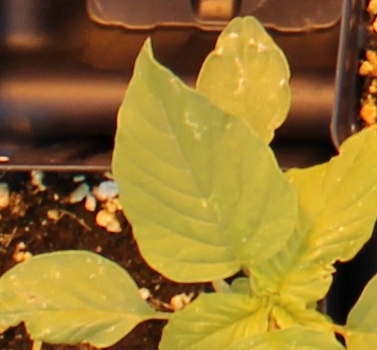
Label: Palmer Amaranth